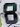
Number: 8